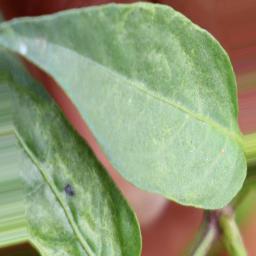
Label: mites_and_trips